Techo International Airport (Cambodia)

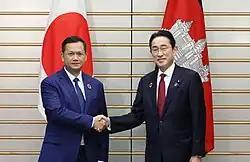
Hun Manet and his Japanese counterpart Fumio Kishida in 2023. According to "The Phnom Penh Post," Hun's visit helped attract Japanese investment attention to Cambodia

In December 2023, about 22 Japanese companies began considering investment into the project, with firm representatives visiting the airport on 20 December. This followed a recent visit by Prime Minister Hun Manet to Japan, which according to "The Phnom Penh Post" helped attract interest in investing into Cambodia.